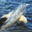
Label: dolphin